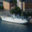
Label: ship